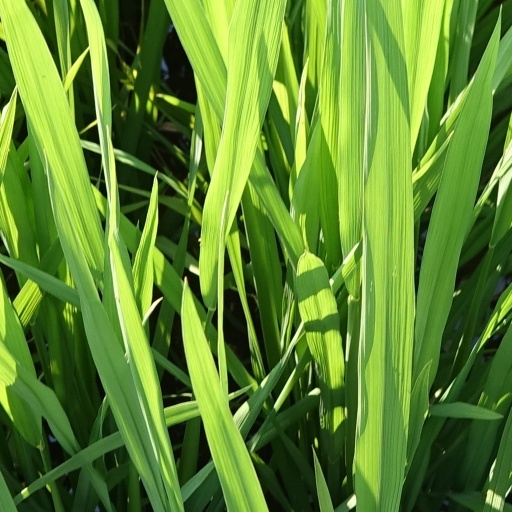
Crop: rice